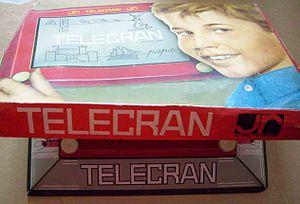
Boîte du Télécran, un jouet commercialisé par la société française Les Jouets Rationnels dans les années 60.
L'écran magique est un jouet inventé en 1959 par le Français André Cassagnes. En France, il est distribué à partir de 1960 par la société des Jouets rationnels sous le nom Télécran, puis par la Compagnie Générale du Jouet et enfin par Joustra. Dans le reste du monde, il est produit et commercialisé par la société américaine l'Ohio Art Company depuis 1960 sous le nom de Etch A Sketch.